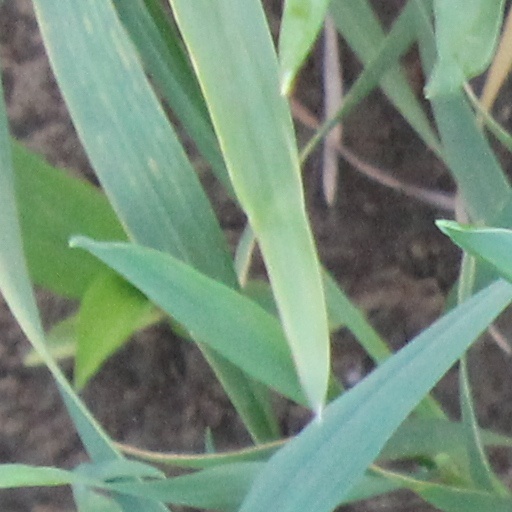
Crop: wheat